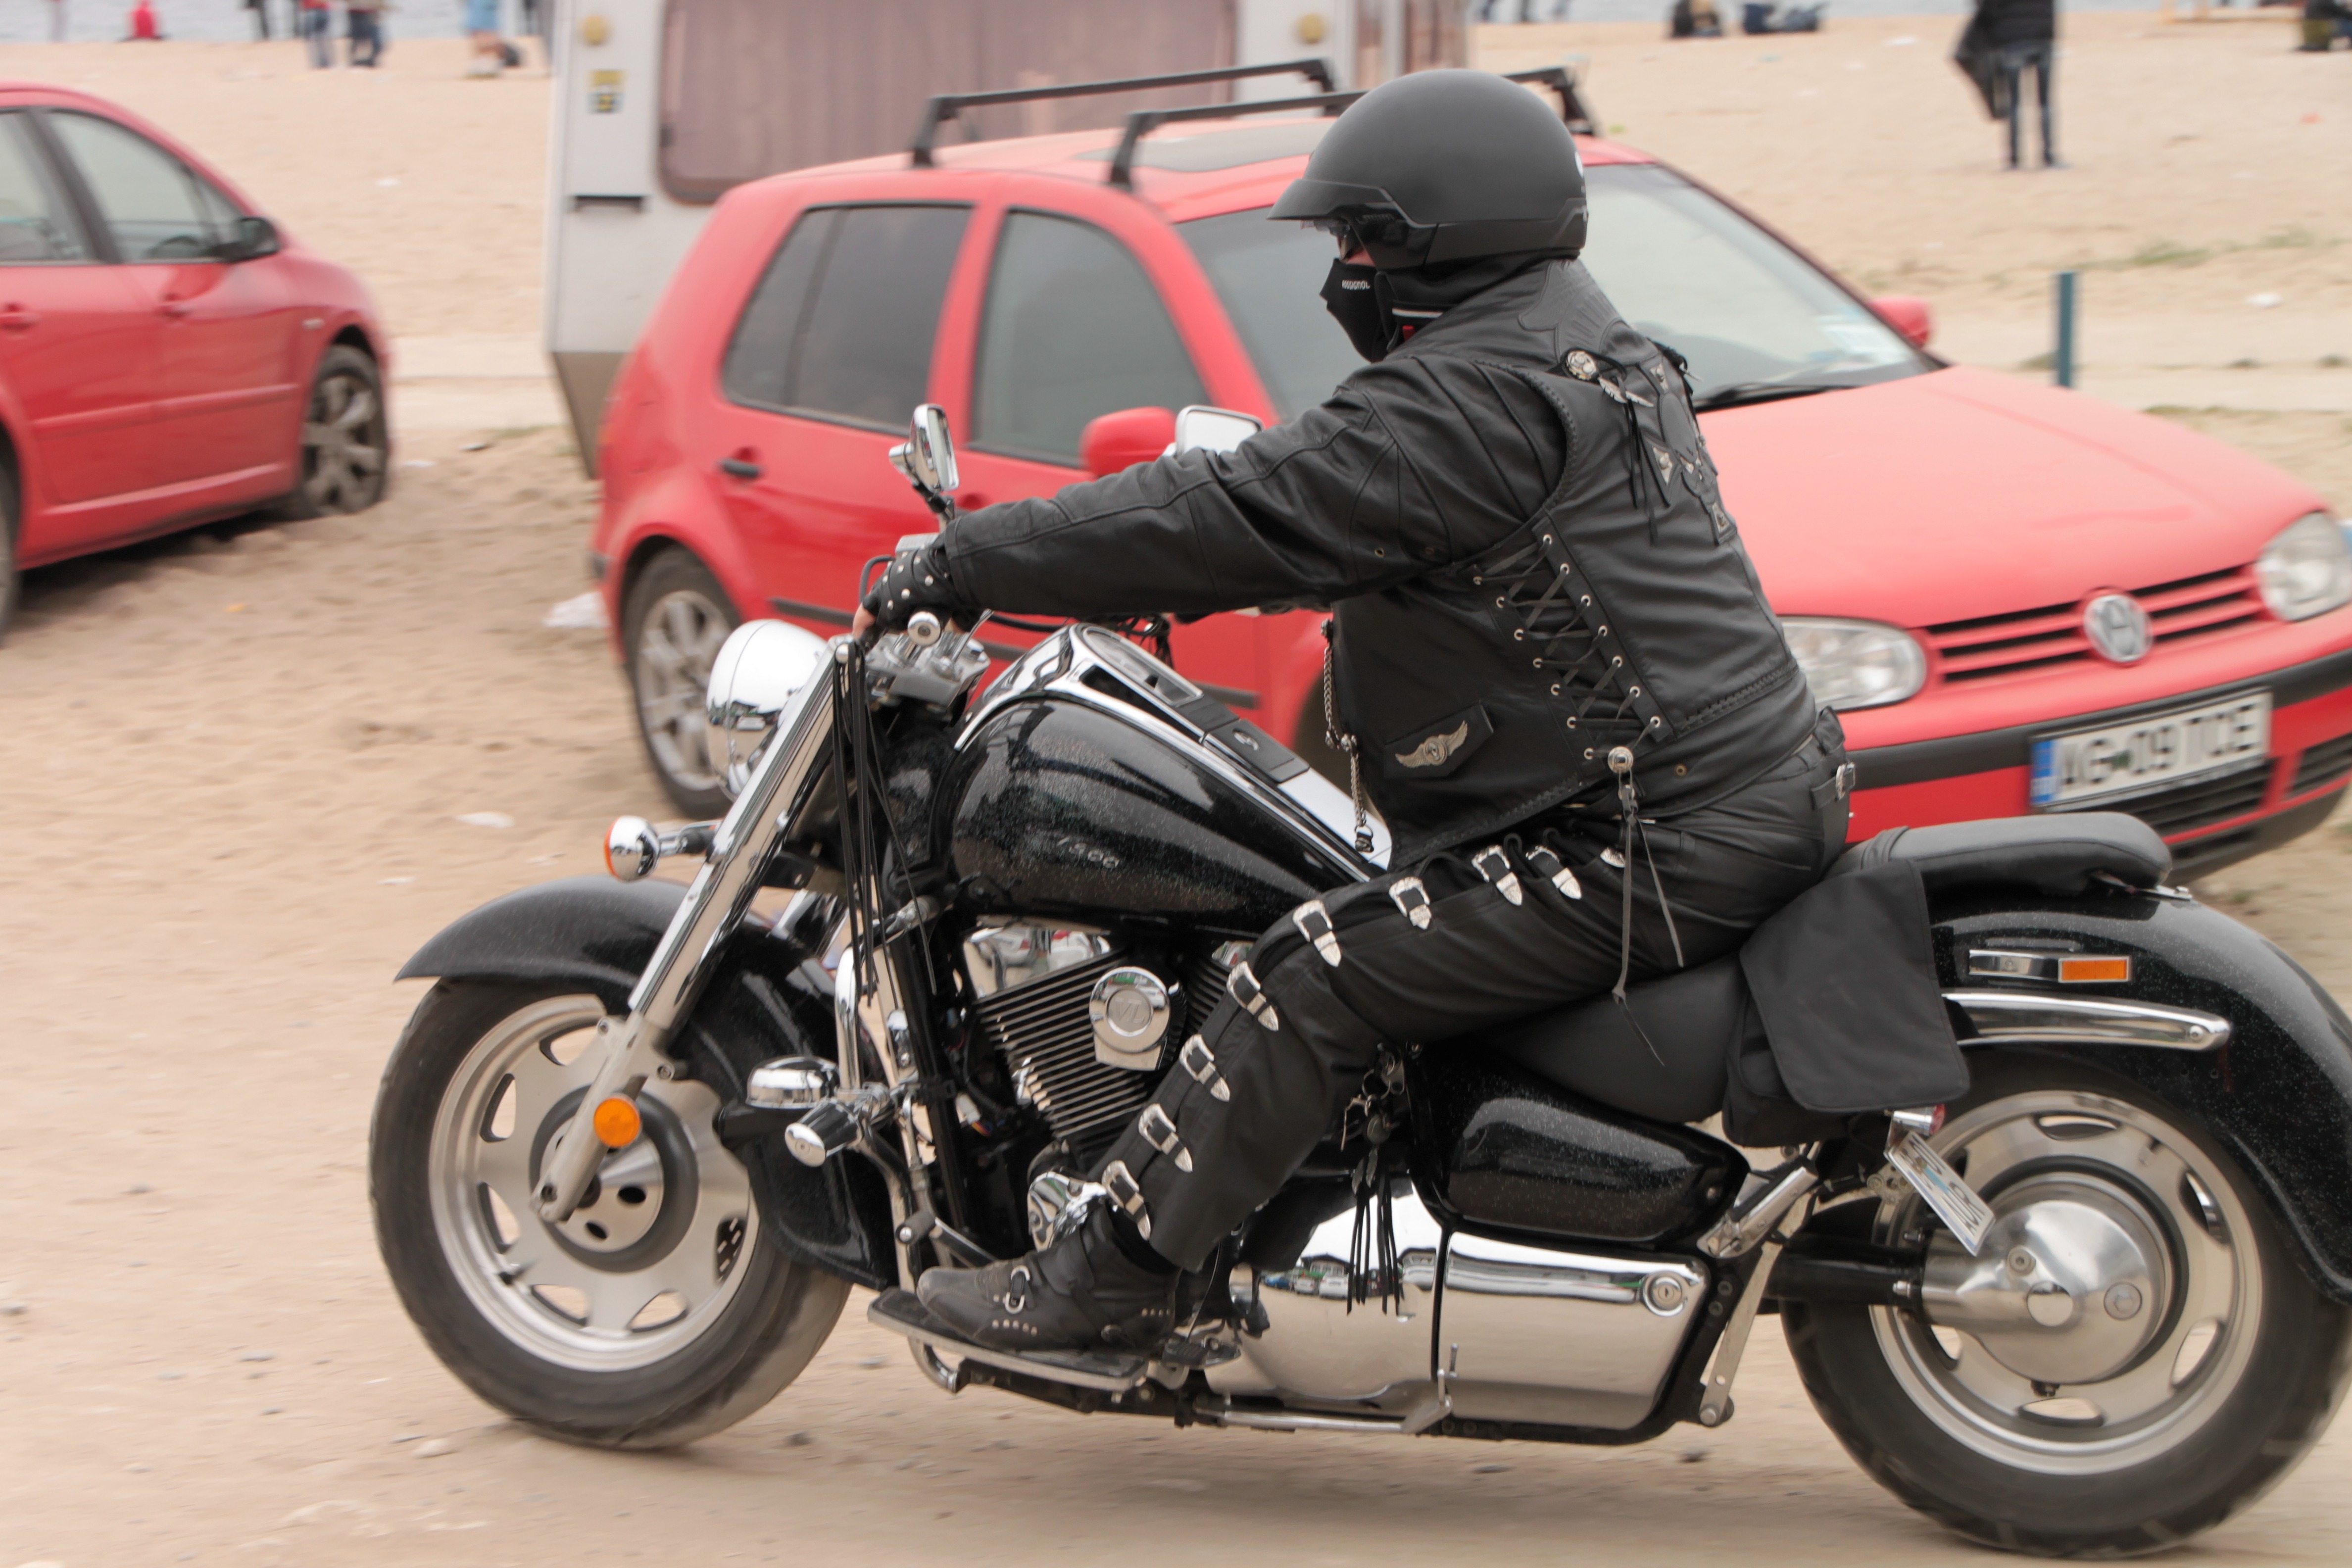
car, wheel, bicycle, travel, transportation, vehicle, motorcycle, speed, engine, bikes, motors, motorcycling, land vehicle, automobile make, choppers